Osborn Deignan

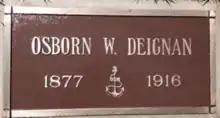

Deignan died on April 16, 1916, in Cañon City at the age of 39 and was buried with full military honors at Forest Lawn Memorial Park, Glendale, California.